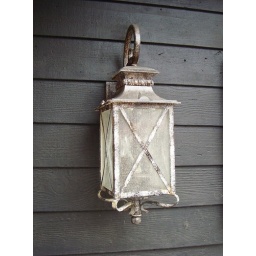
Old but beautiful lantern hanging on a wall of old house in Laguna Beach, CA.